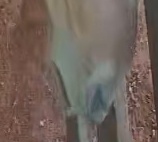
Face region: mouth_nostrils (mouth_chin_nostrils_and_profile)
Pain indicator: not_present